Nanjing (Liao dynasty)

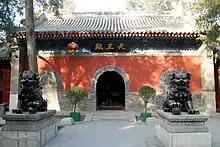
The Hall of the Kings of Heaven inside the Fayuan Temple in Xicheng District. The temple was known as the Minzhong Temple and was located east of Nanjing's imperial city.

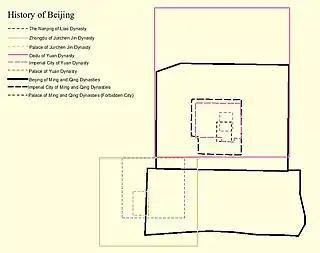
Map showing the change of the city walls in Beijing throughout Liao, Jurchen Jin, Yuan, Ming and Qing dynasties.

Liao Nanjing is located in the southwestern portion of modern Beijing, in the southern half of Xicheng District, which from 1952 to 2010 was known as Xuanwu District).